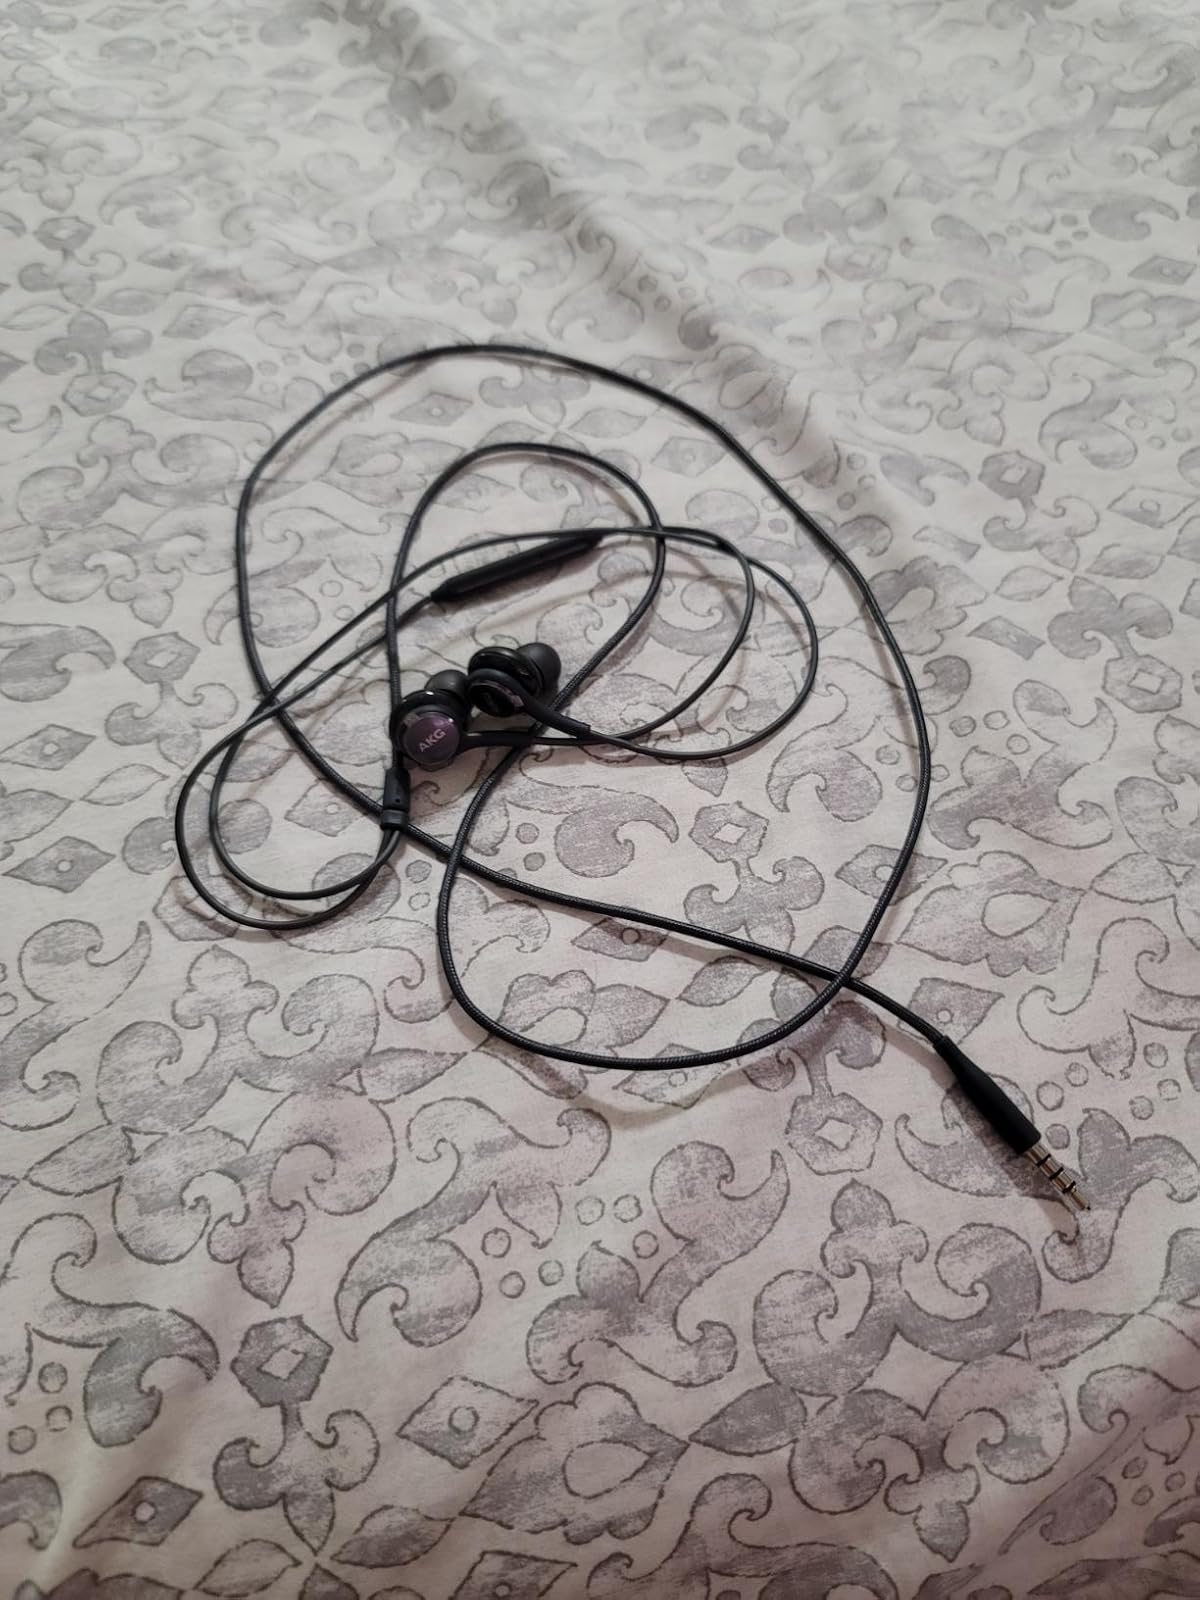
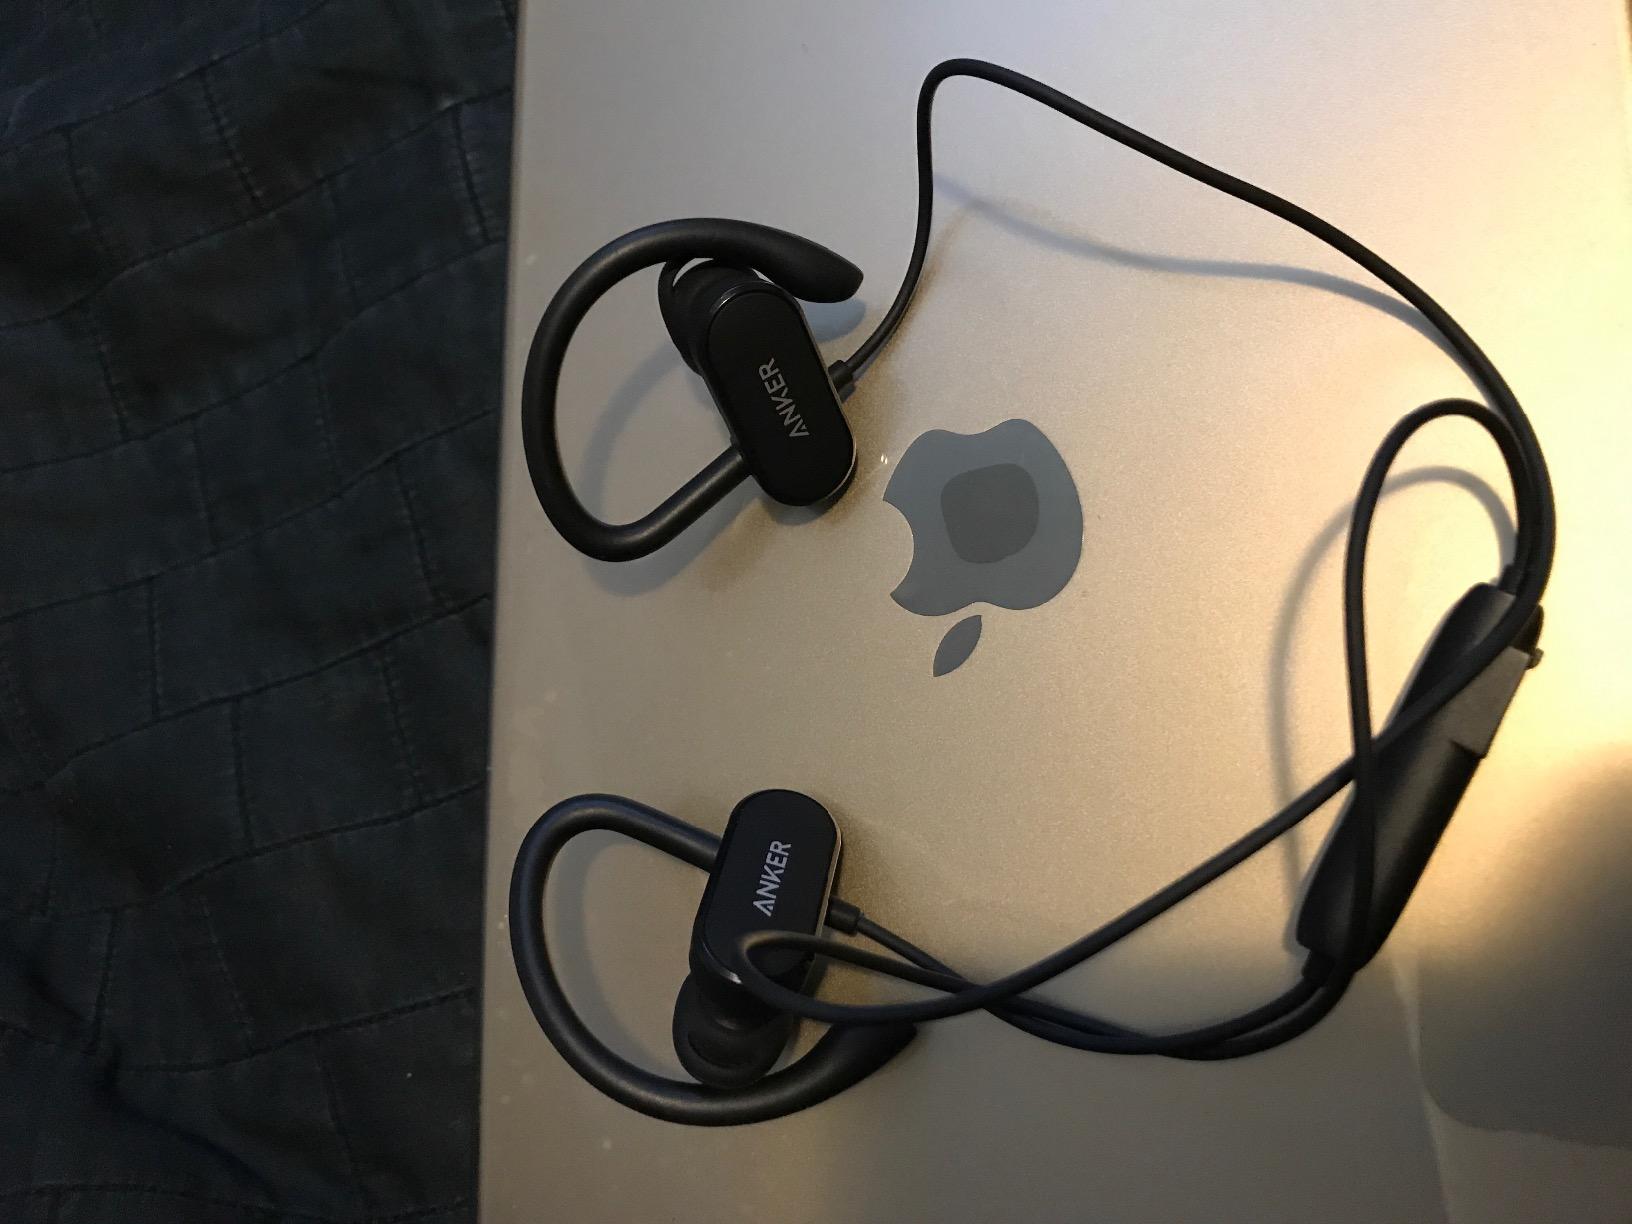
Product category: headphones
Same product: no